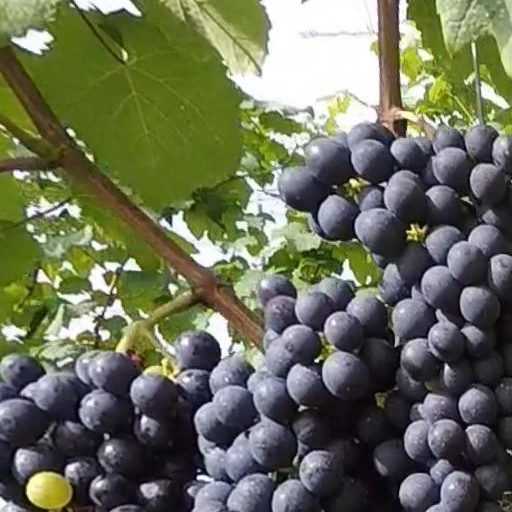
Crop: grape